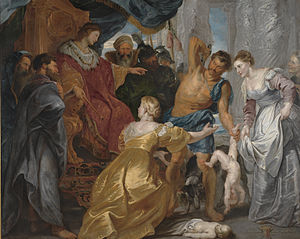
Salomon
Peter Paul Rubens: Salomons dom, 1617, Statens Museum for Kunst.
Kong Salomo beskrives i mellemøstlige skrifter som en klog hersker over et imperium centreret om Israel. Han fødtes i Jerusalem omkring 1000 f.Kr. og regerede Israel fra omkring 970 f.Kr. til 928 f.Kr. Ifølge den bibelske kronologi var hans regeringstid 1037 f.Kr. – 998 f.Kr. Hans navn betyder fred.